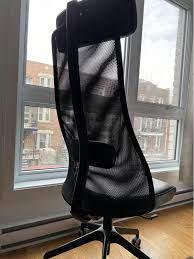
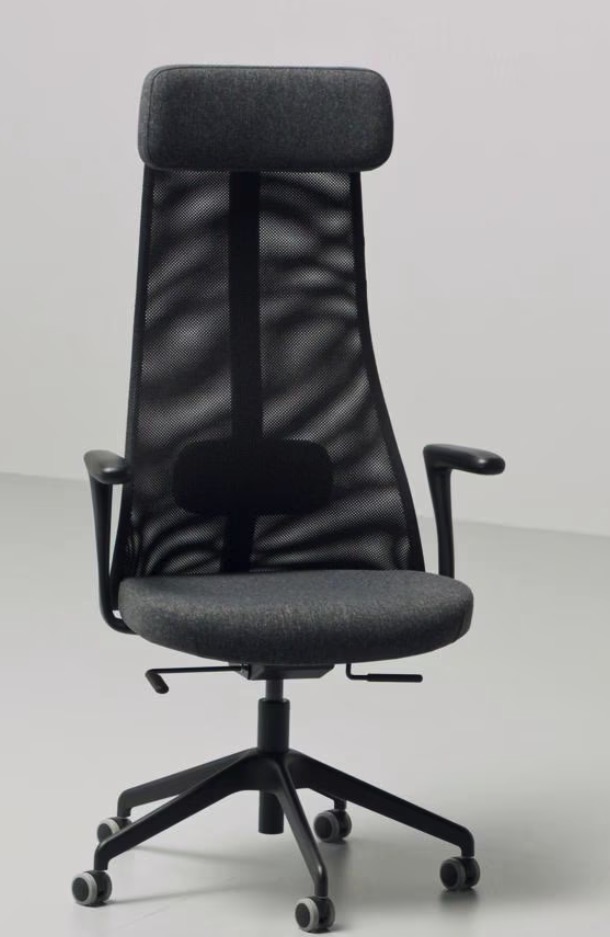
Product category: items_chair
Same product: yes